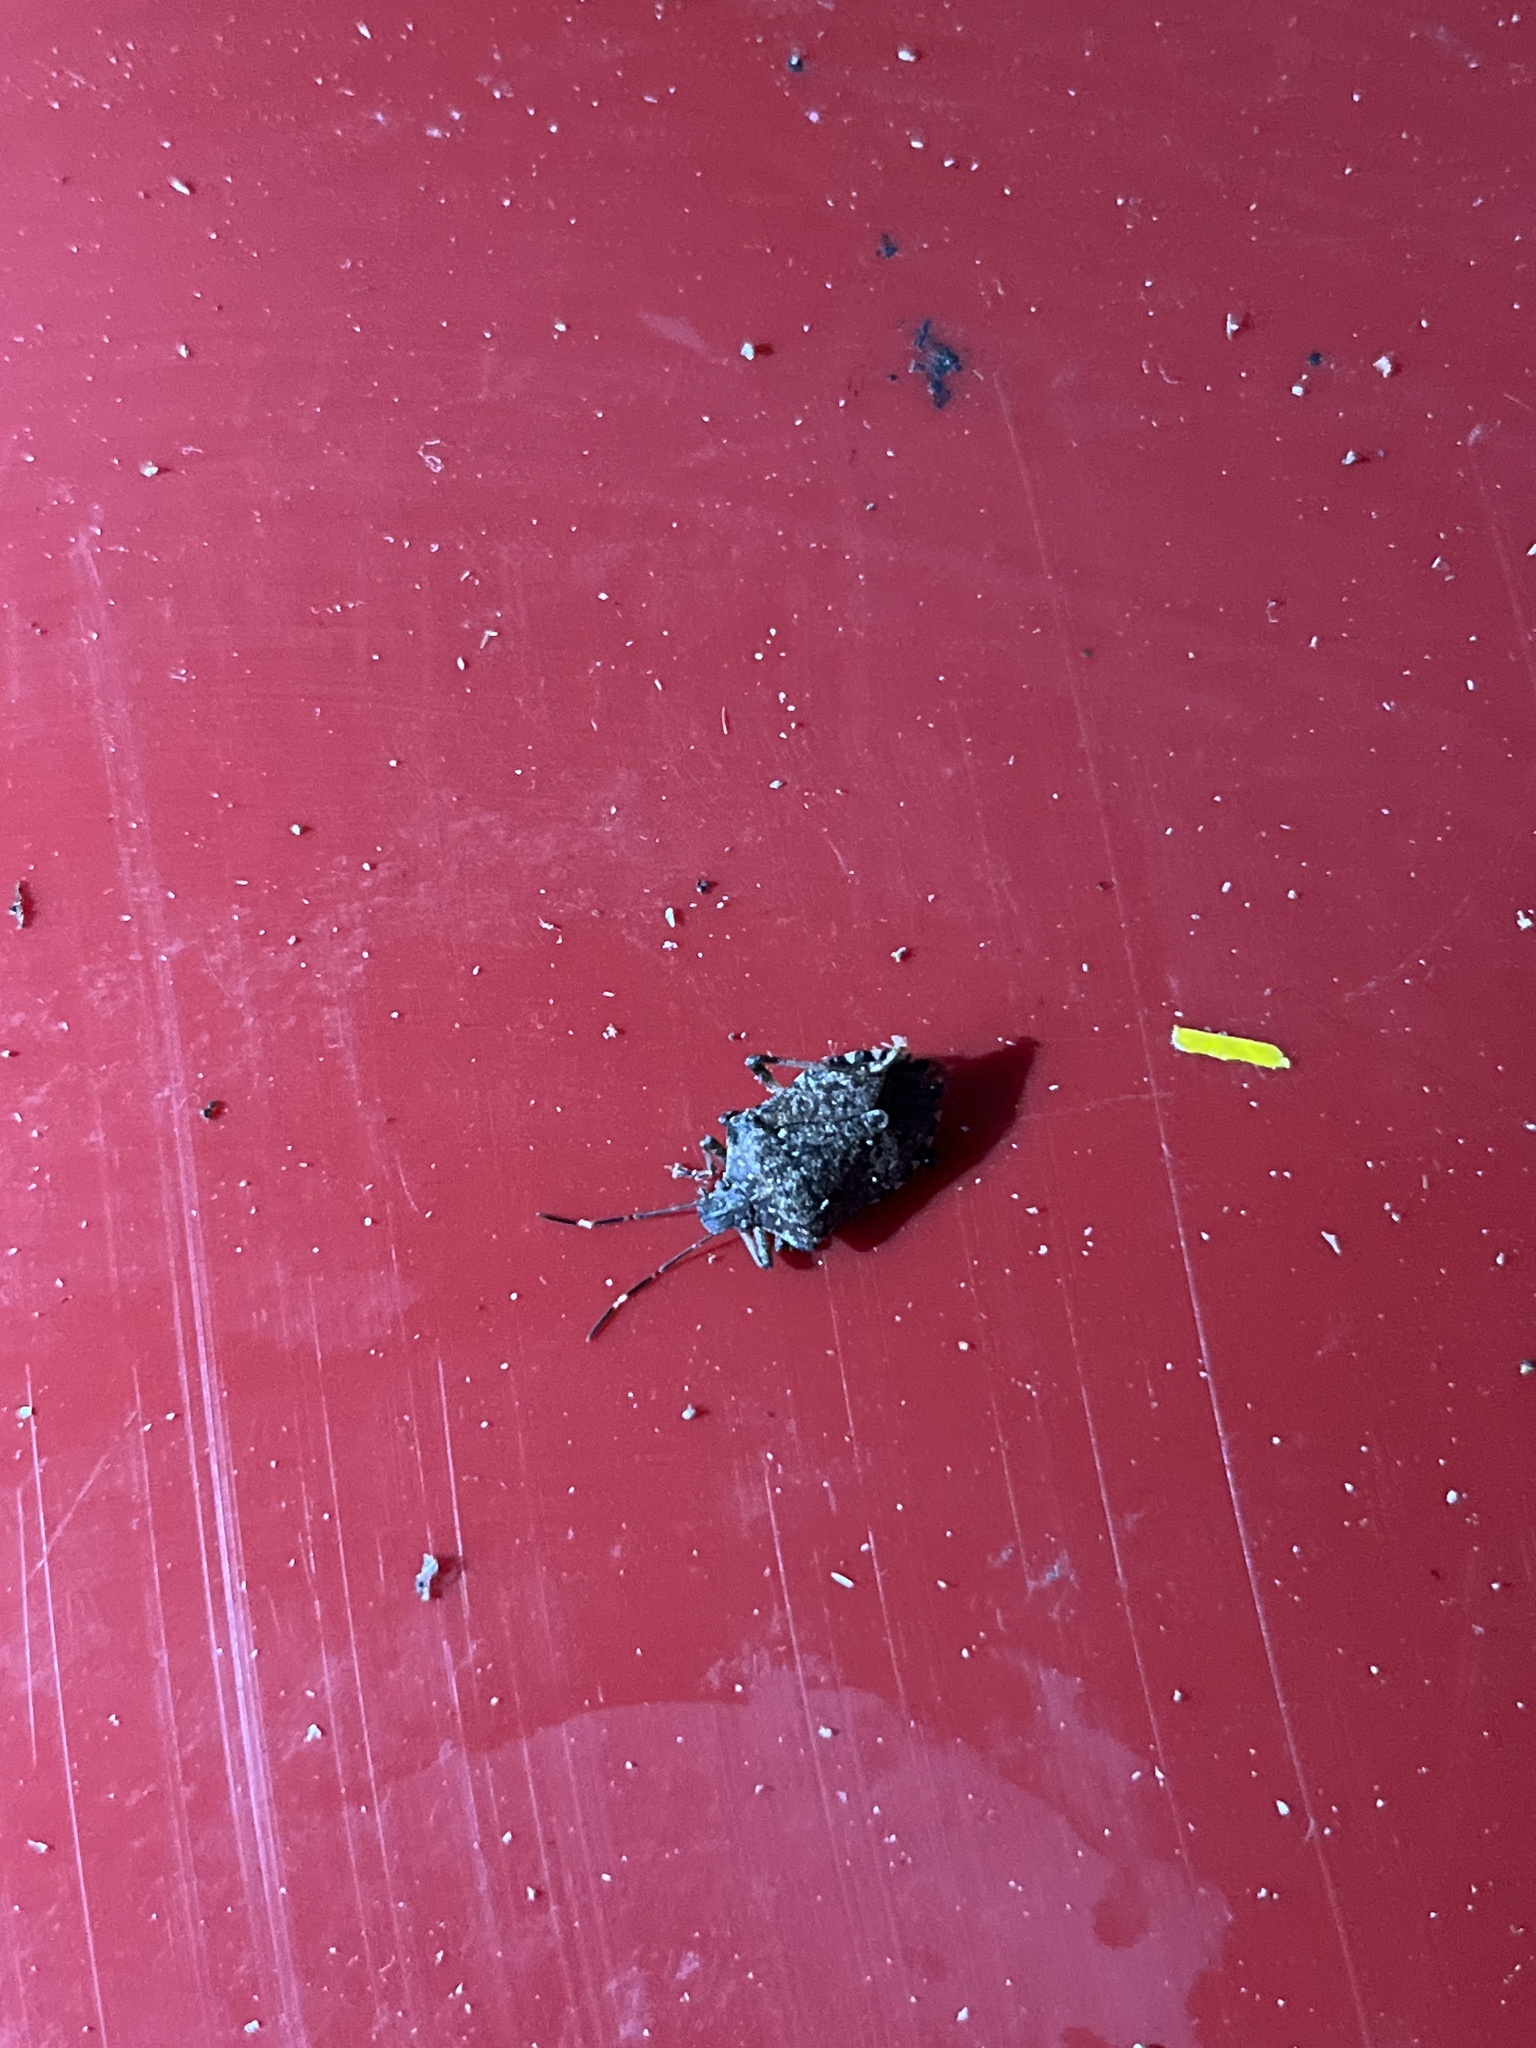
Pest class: stink_bug